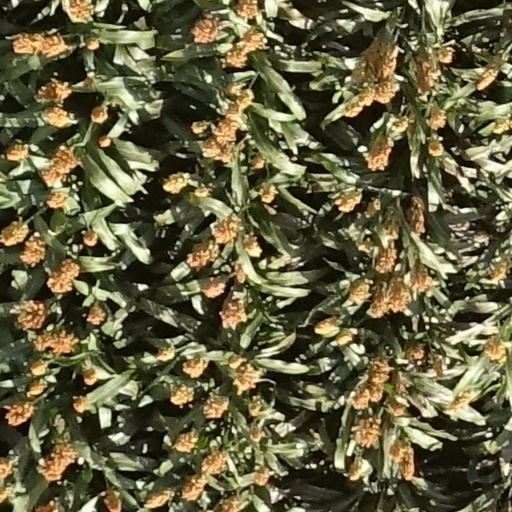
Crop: sorghum